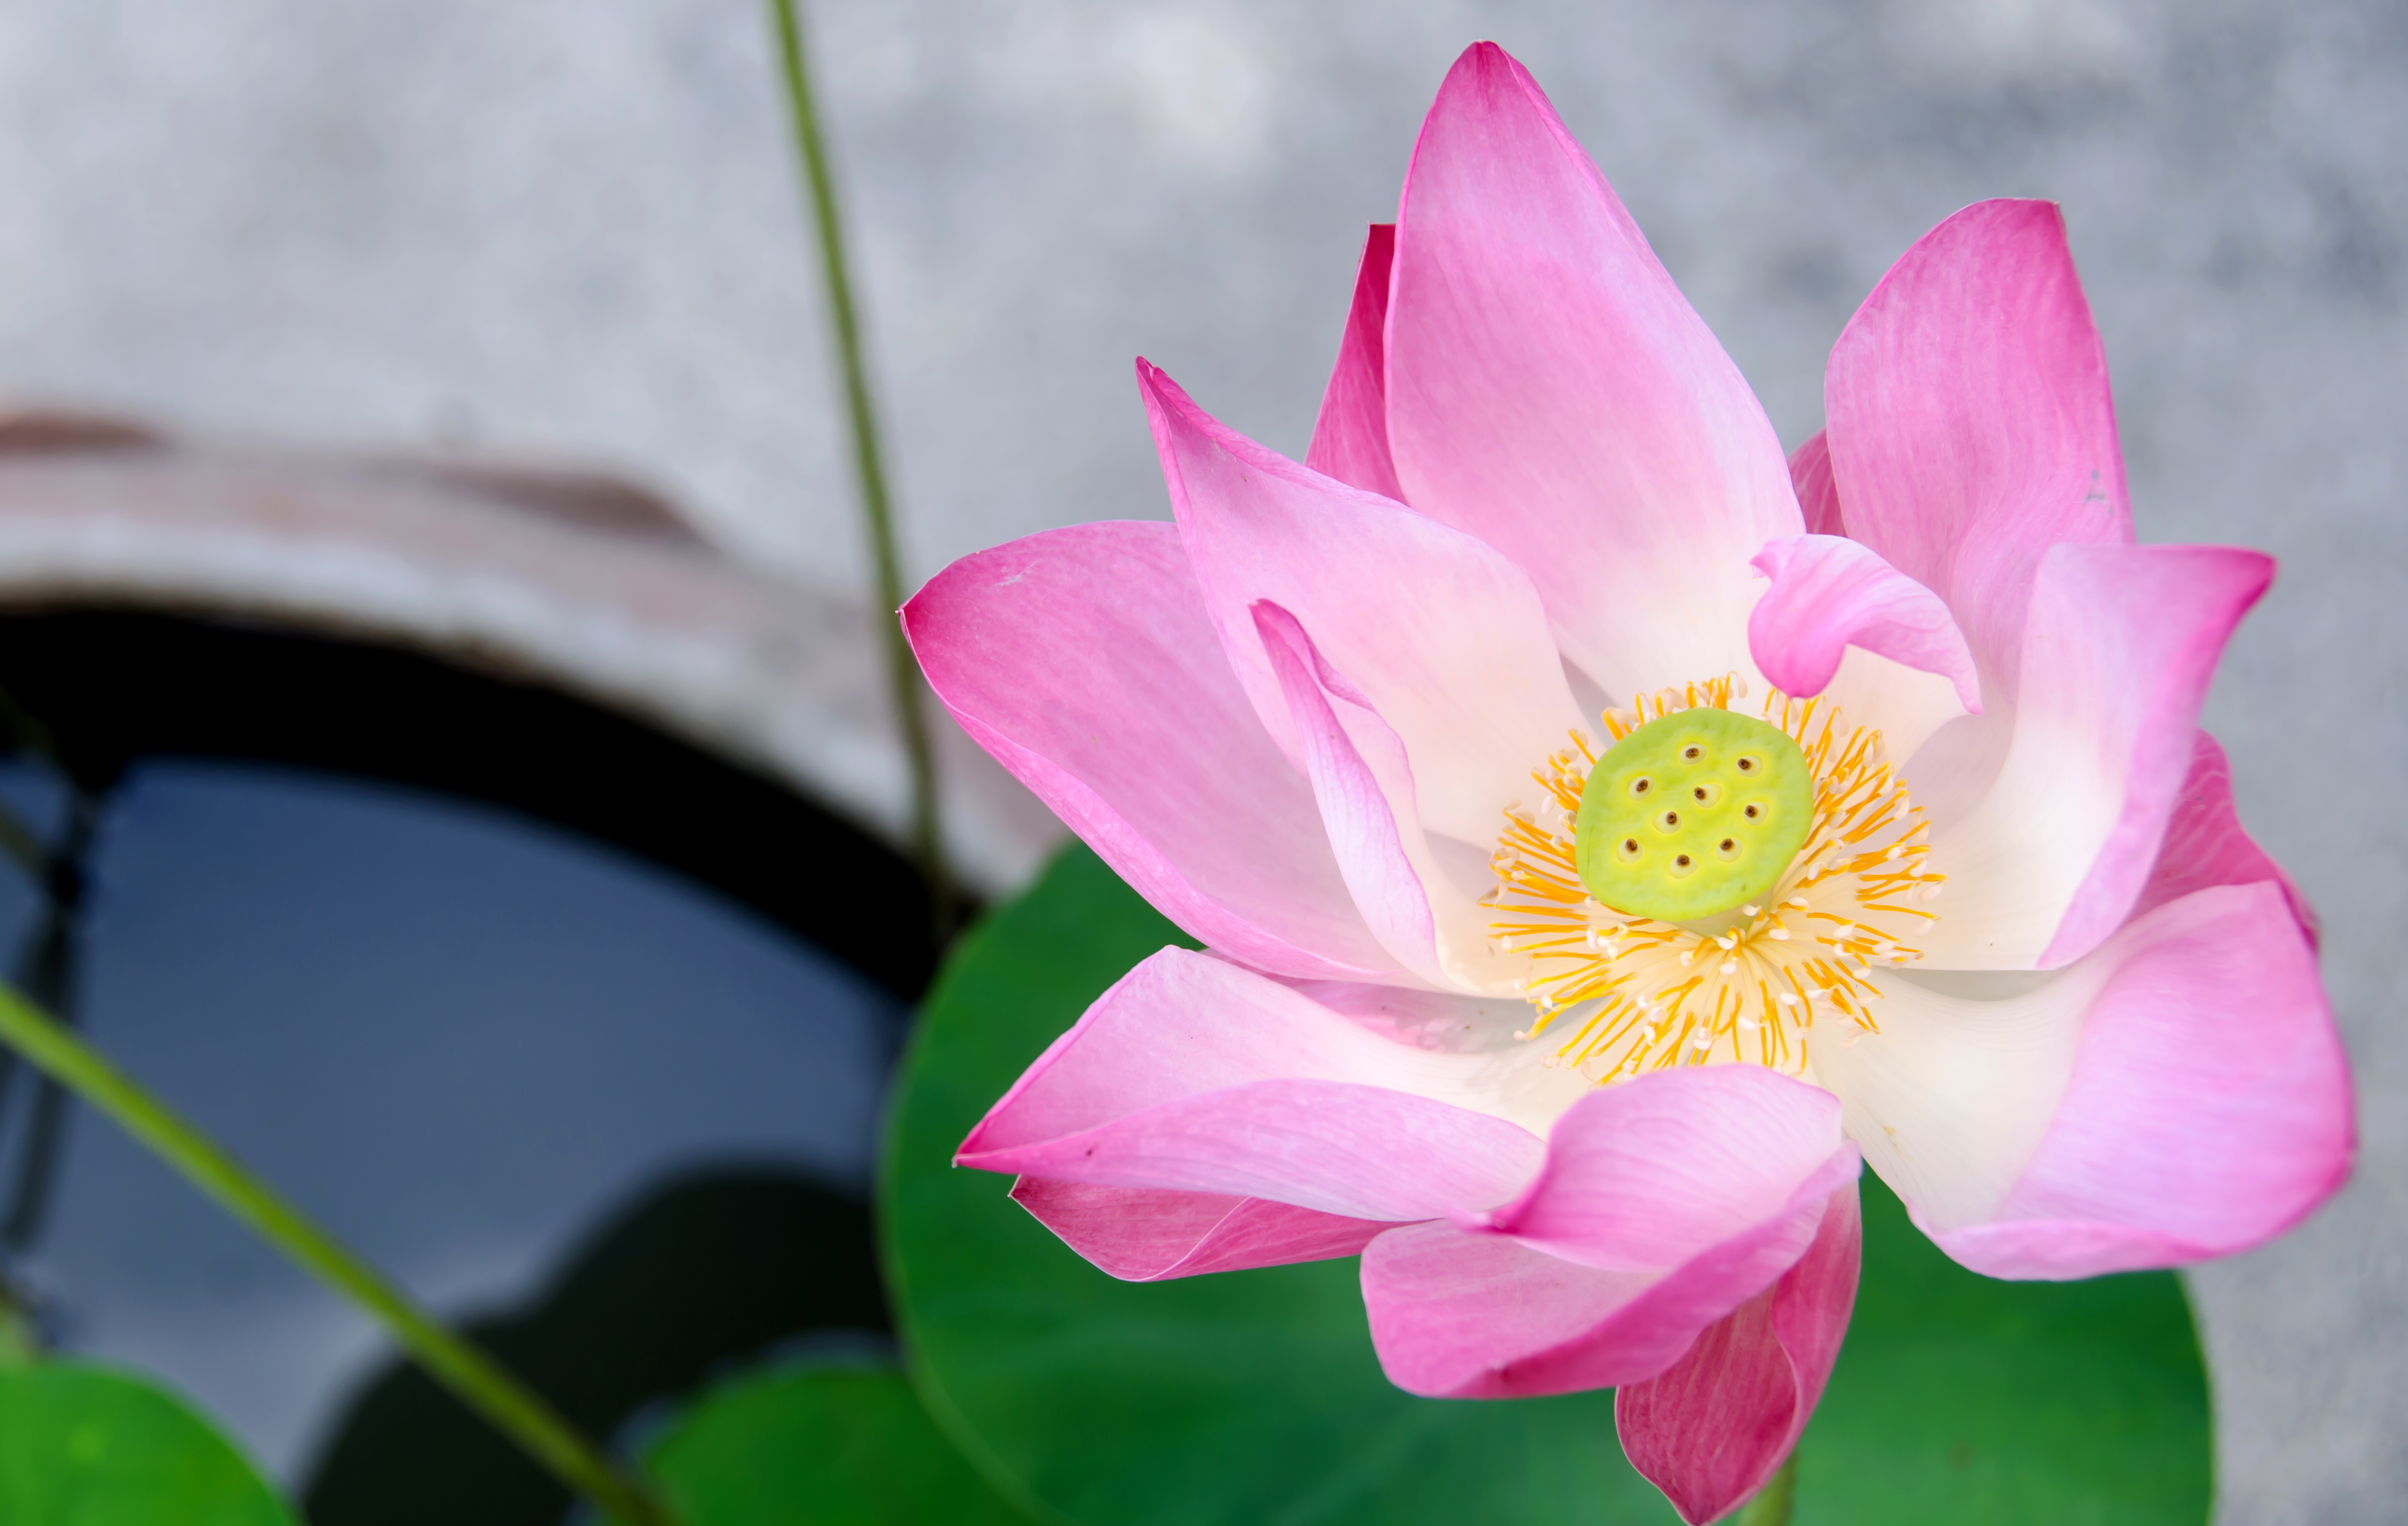
lotus, flower, blooming, garden, pot, petal, flowering plant, plant, aquatic plant, sacred lotus, lotus family, pink, water lily, plant stem, proteales, wildflower